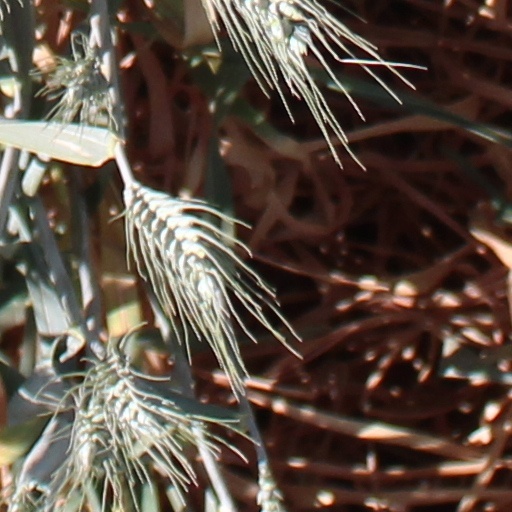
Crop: wheat